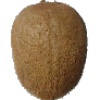
Label: kiwi